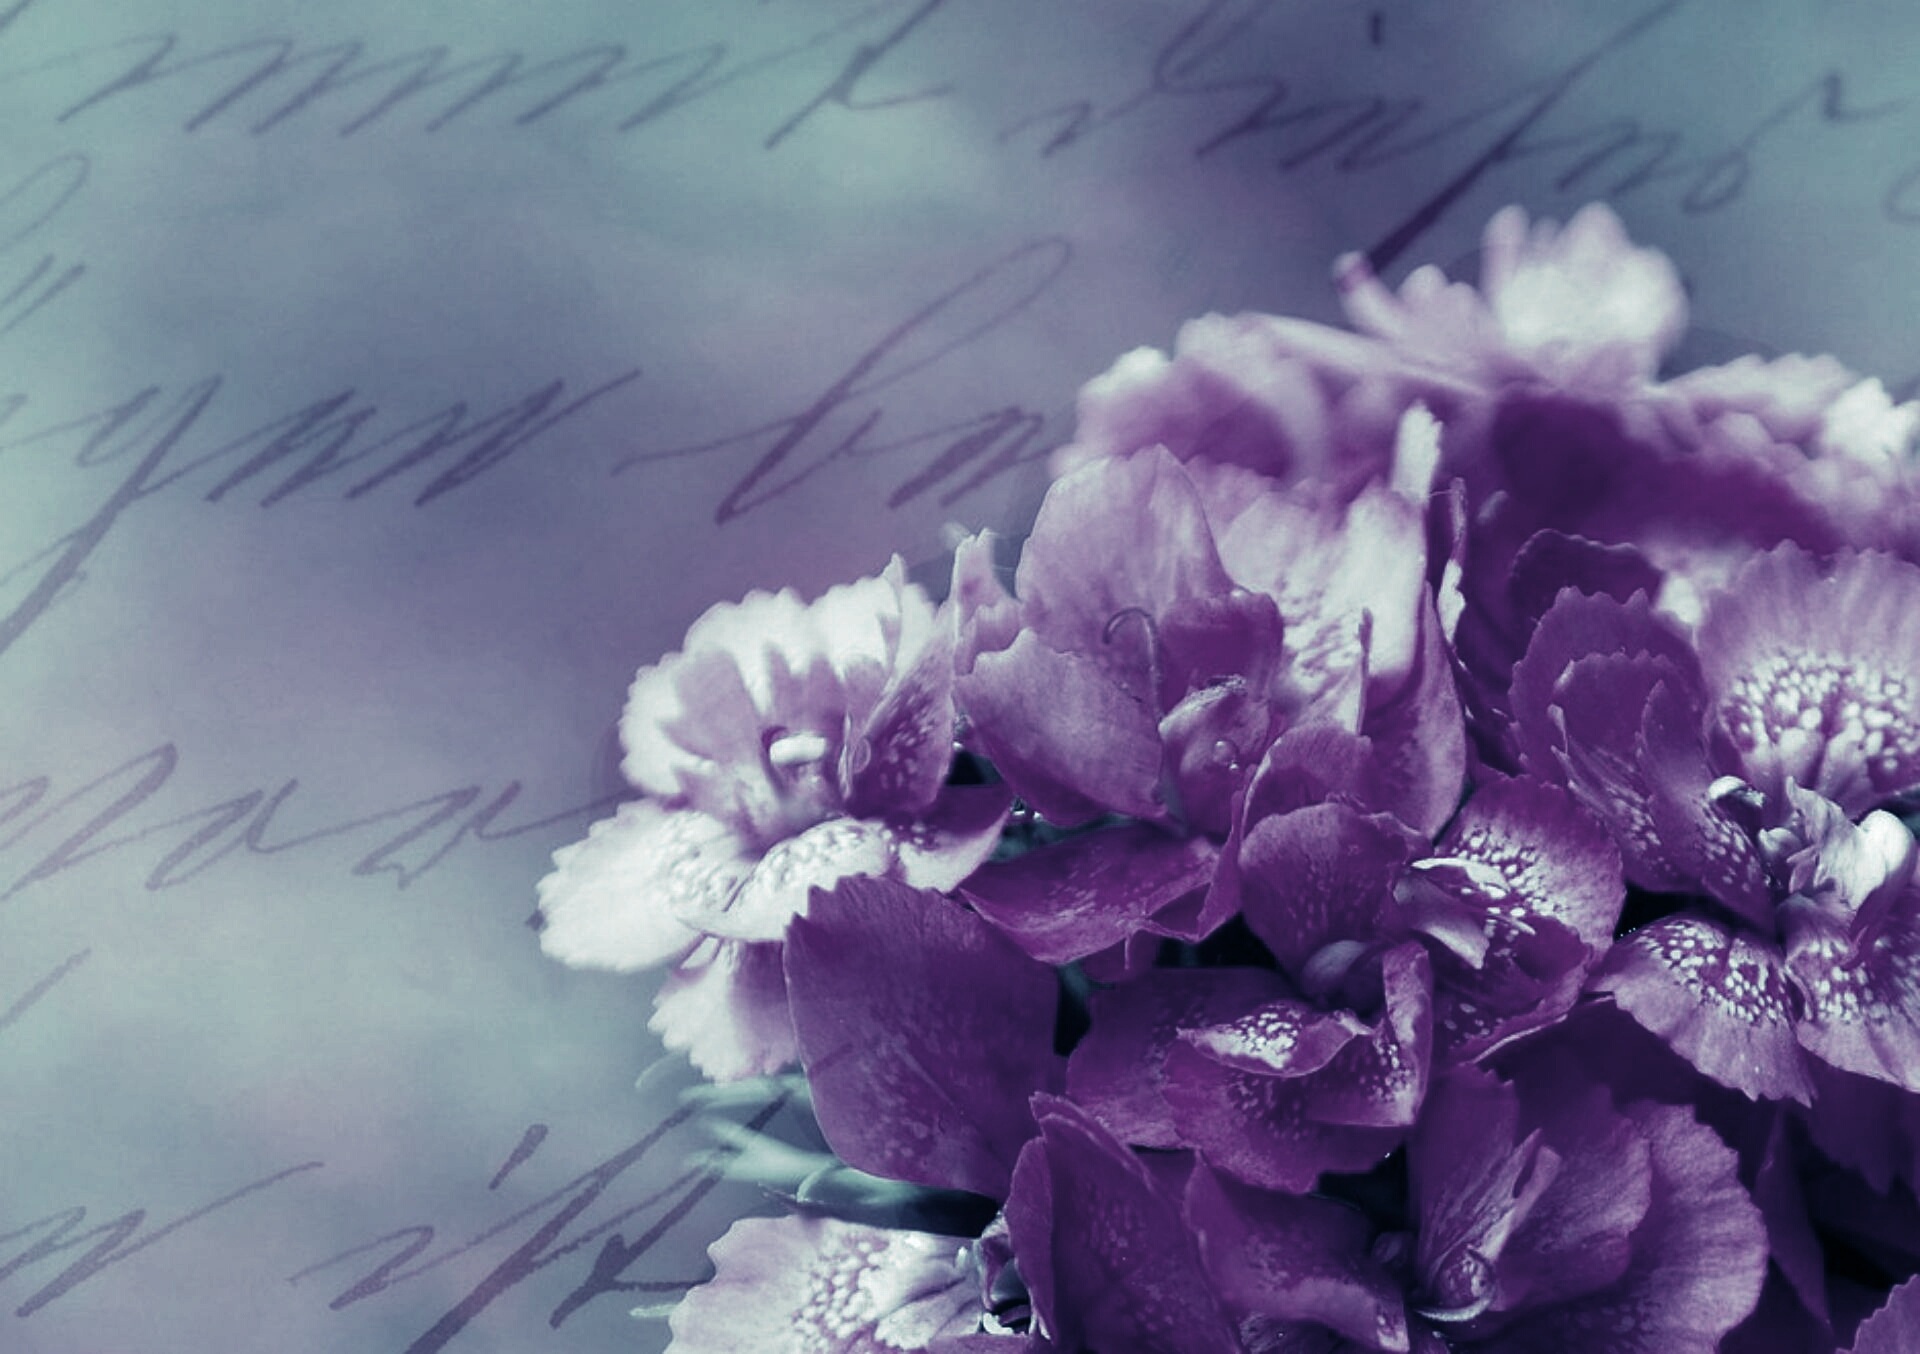
plant, flower, purple, petal, romantic, background image, organ, macro photography